Revolt of the Lash

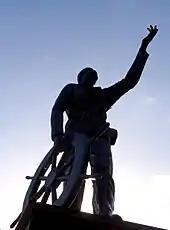
Monument to Felisberto in Brazil, overlooking Ilha das Cobras

Historians now hold that there was likely no cross-pollination between the Revolt of the Lash and these subsequent revolts. The formerly mutinous "Minas Geraes", under the command of João Cândido after the officers abandoned the ship, used a hidden-away gun (as the ship had otherwise been disarmed after the Revolt of the Lash) to fire on the marine infantry and demonstrate their loyalty. Even so, the government and navy, fueled by anger over their lost honor, used this opportunity to round up the remaining amnestied sailors and put them in prison.